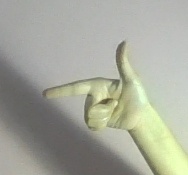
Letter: yaa